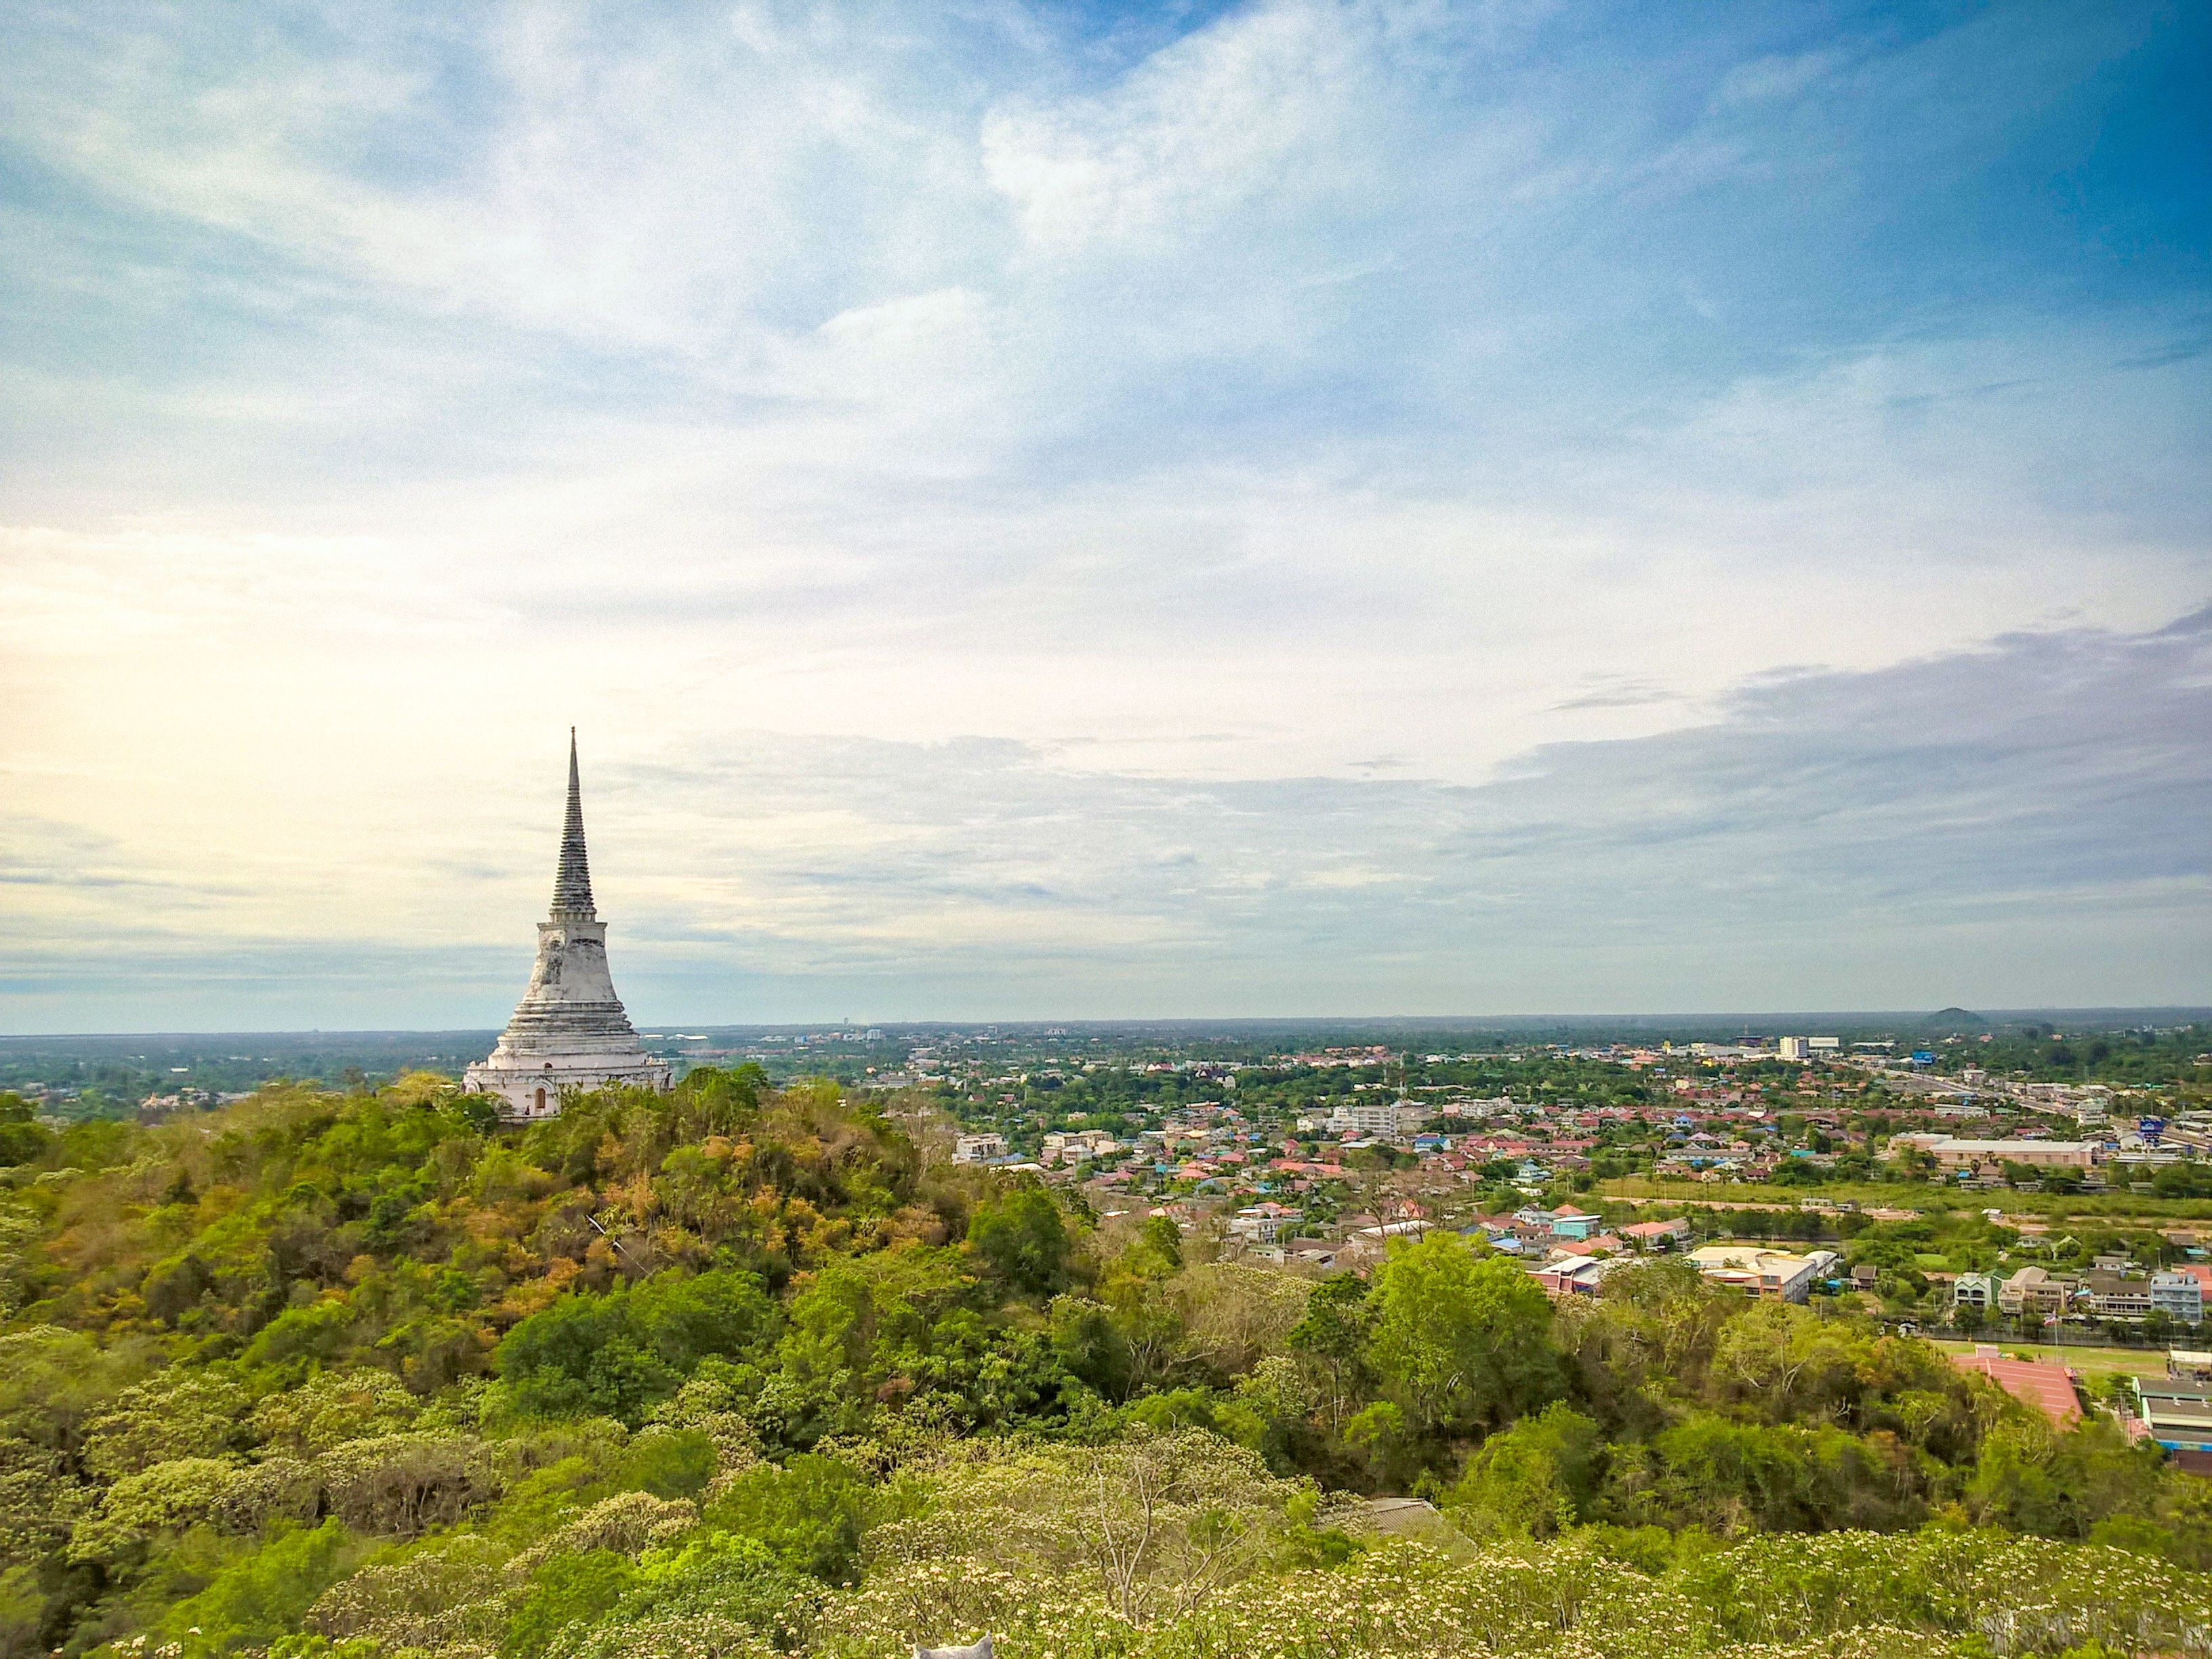
landscape, sea, coast, tree, ocean, horizon, cloud, sky, skyline, sunlight, morning, hill, shore, panorama, dusk, tower, landmark, plain, ecosystem, atmospheric phenomenon